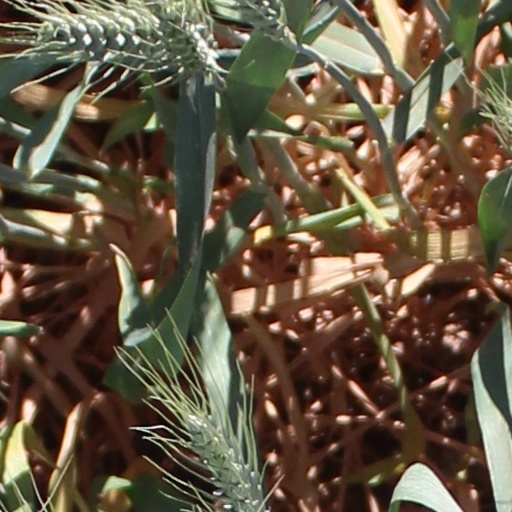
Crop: wheat